Sunnyvale Town Center

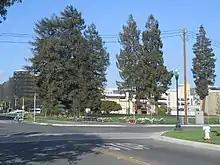
Redwood Square, 2017; Macy's is at far right.

In July 2016, the city announced an updated agreement with the developers under which the project would be modified: high-rise residential, restaurant, and retail components and a movie theater would be built, but some two-story retail buildings around Redwood Square, for which only the steel framing had been erected, would not be finished as originally planned. In September 2016, the new development team closed escrow and took possession of the project. The development was rebranded as CityLine Sunnyvale, and after the steel frames of the buildings around Redwood Square were removed, a temporary park was created.